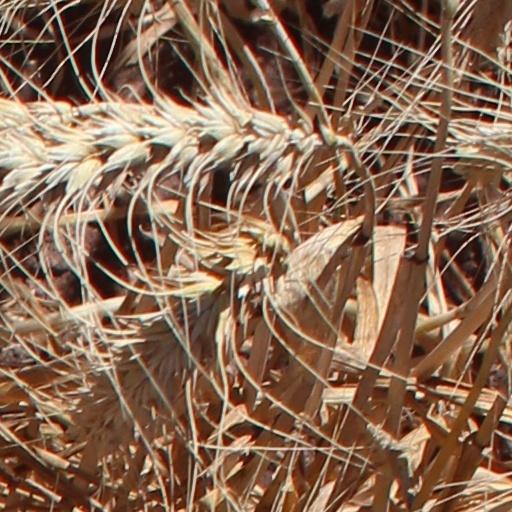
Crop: wheat